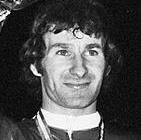
Age: 22